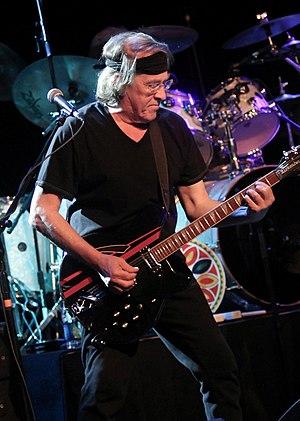
Paul Lorin Kantner, né le 17 mars 1941 à San Francisco et mort le 28 janvier 2016 dans sa ville natale, est un musicien américain de rock psychédélique, fondateur des Jefferson Airplane.